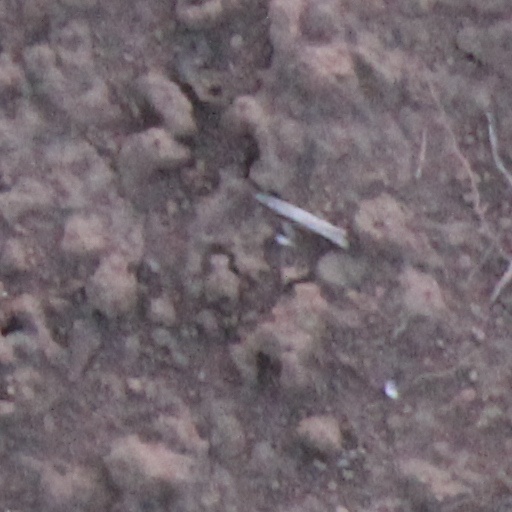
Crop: wheat